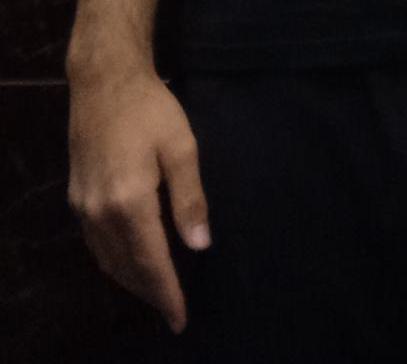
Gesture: no_gesture